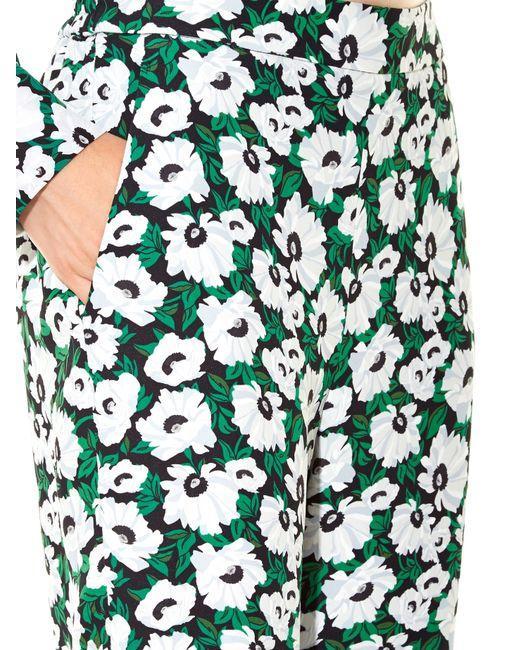
Beiläufige lose Hose mit grünem Blumendruck für Damen